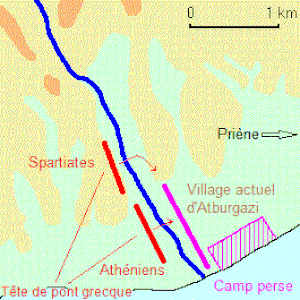
Carte de la bataille du cap Mycale. Les perses en fuite ont eu la possibilité de suivre la rivière jusqu'aux montagnes.
La bataille du cap Mycale est l'une des dernières confrontations entre Grecs coalisés et Perses de la deuxième guerre médique. Elle eut lieu en 479 avant notre ère et tient son nom du cap au large duquel l'affrontement débuta, et qui se situe en face de l'île de Samos.